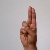
The image shows a hand gesture representing the letter 'U' in Indian Sign Language.